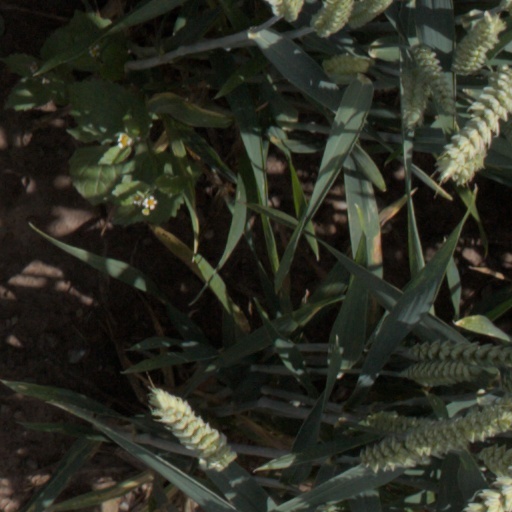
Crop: wheat